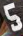
Number: 5